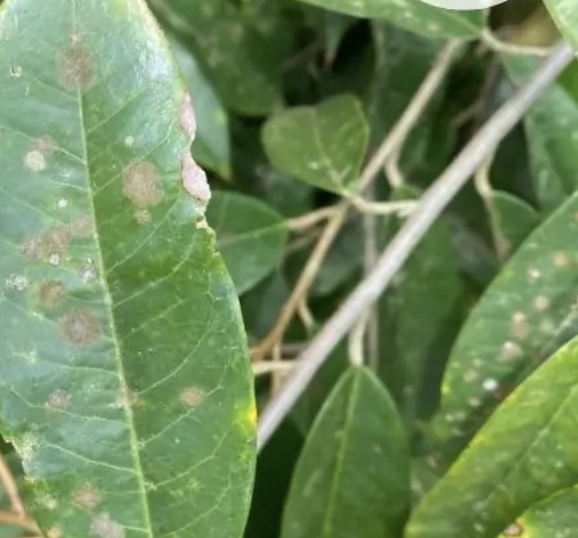
Label: pink_disease